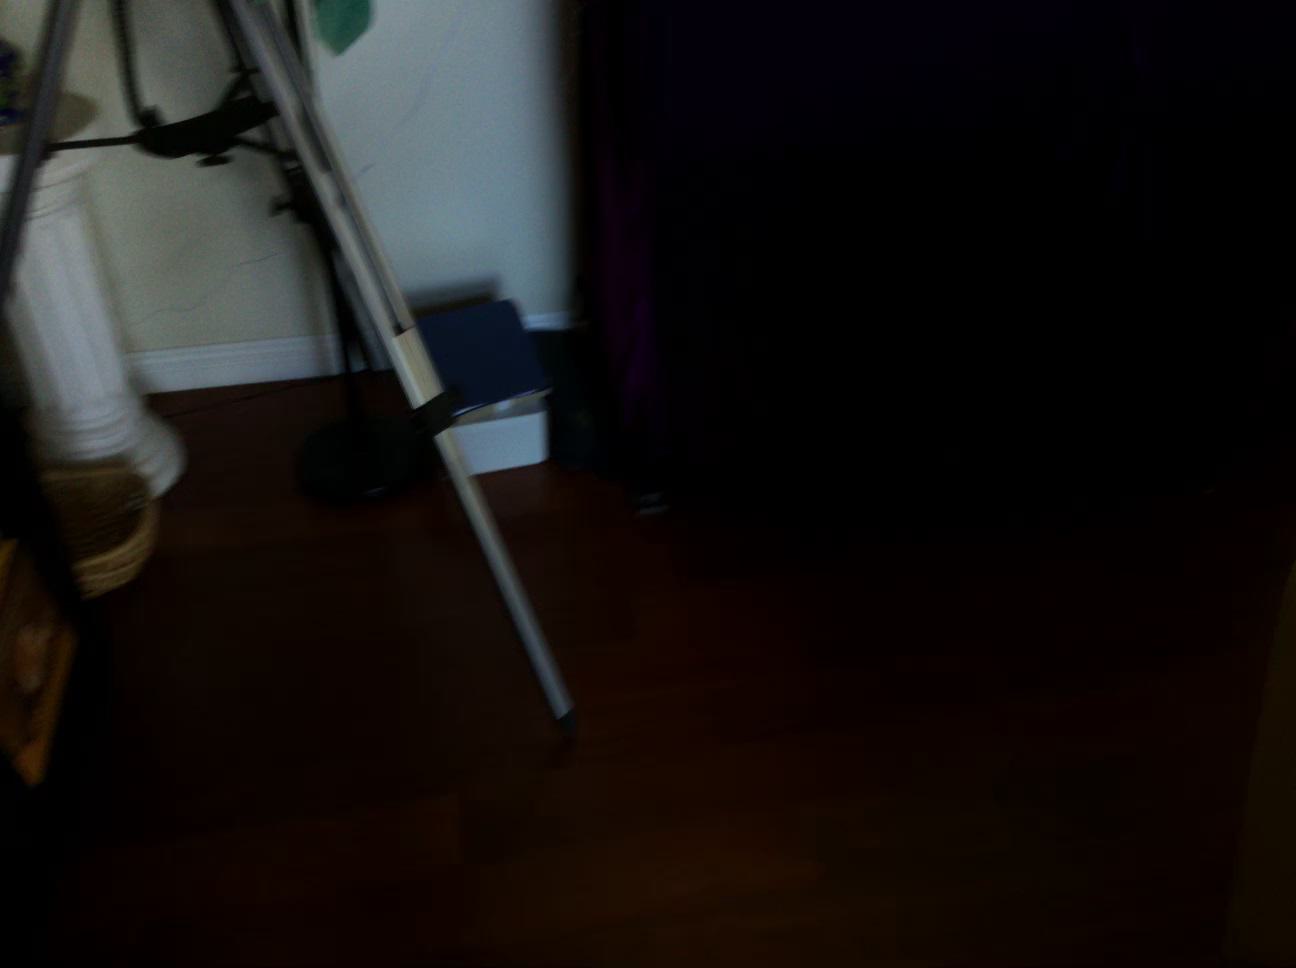
Question: In the image, there is the couch. Pinpoint several points within the vacant space situated in front of the couch from the object's perspective. Your final answer should be formatted as a list of tuples, i.e. [(x1, y1), ...], where each tuple contains the x and y coordinates of a point satisfying the conditions above. The coordinates should be between 0 and 1, indicating the normalized pixel locations of the points.
Answer: [(0.634, 0.836), (0.586, 0.851), (0.653, 0.895), (0.602, 0.911), (0.550, 0.929), (0.498, 0.945), (0.673, 0.959), (0.620, 0.977), (0.566, 0.995)]